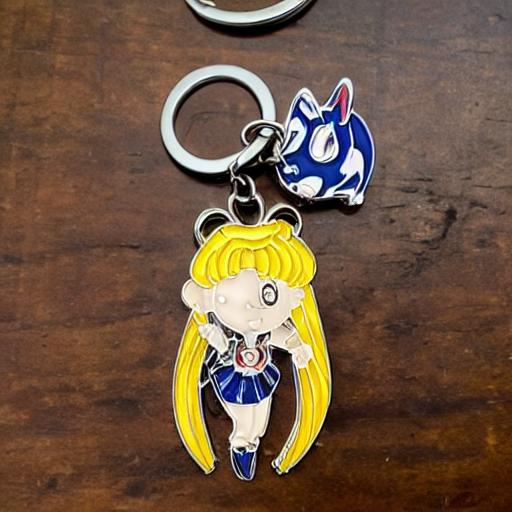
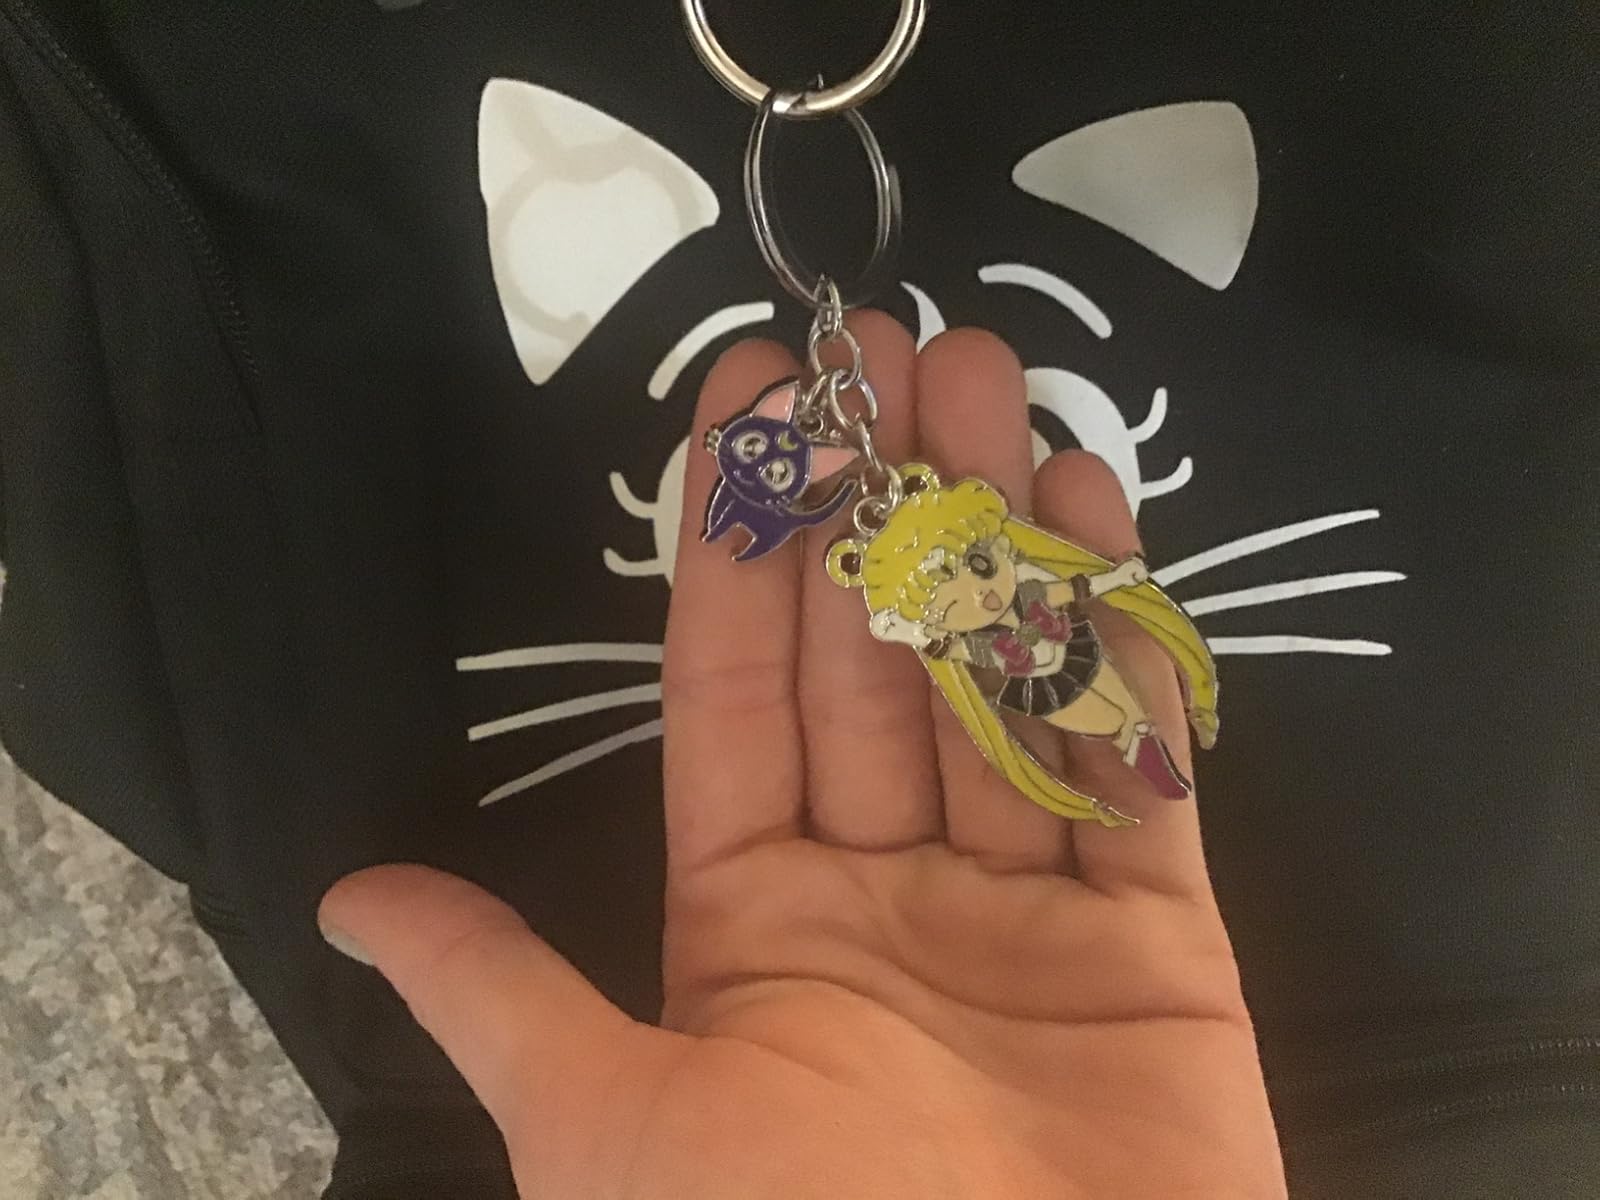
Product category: accessories_keychain
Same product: no